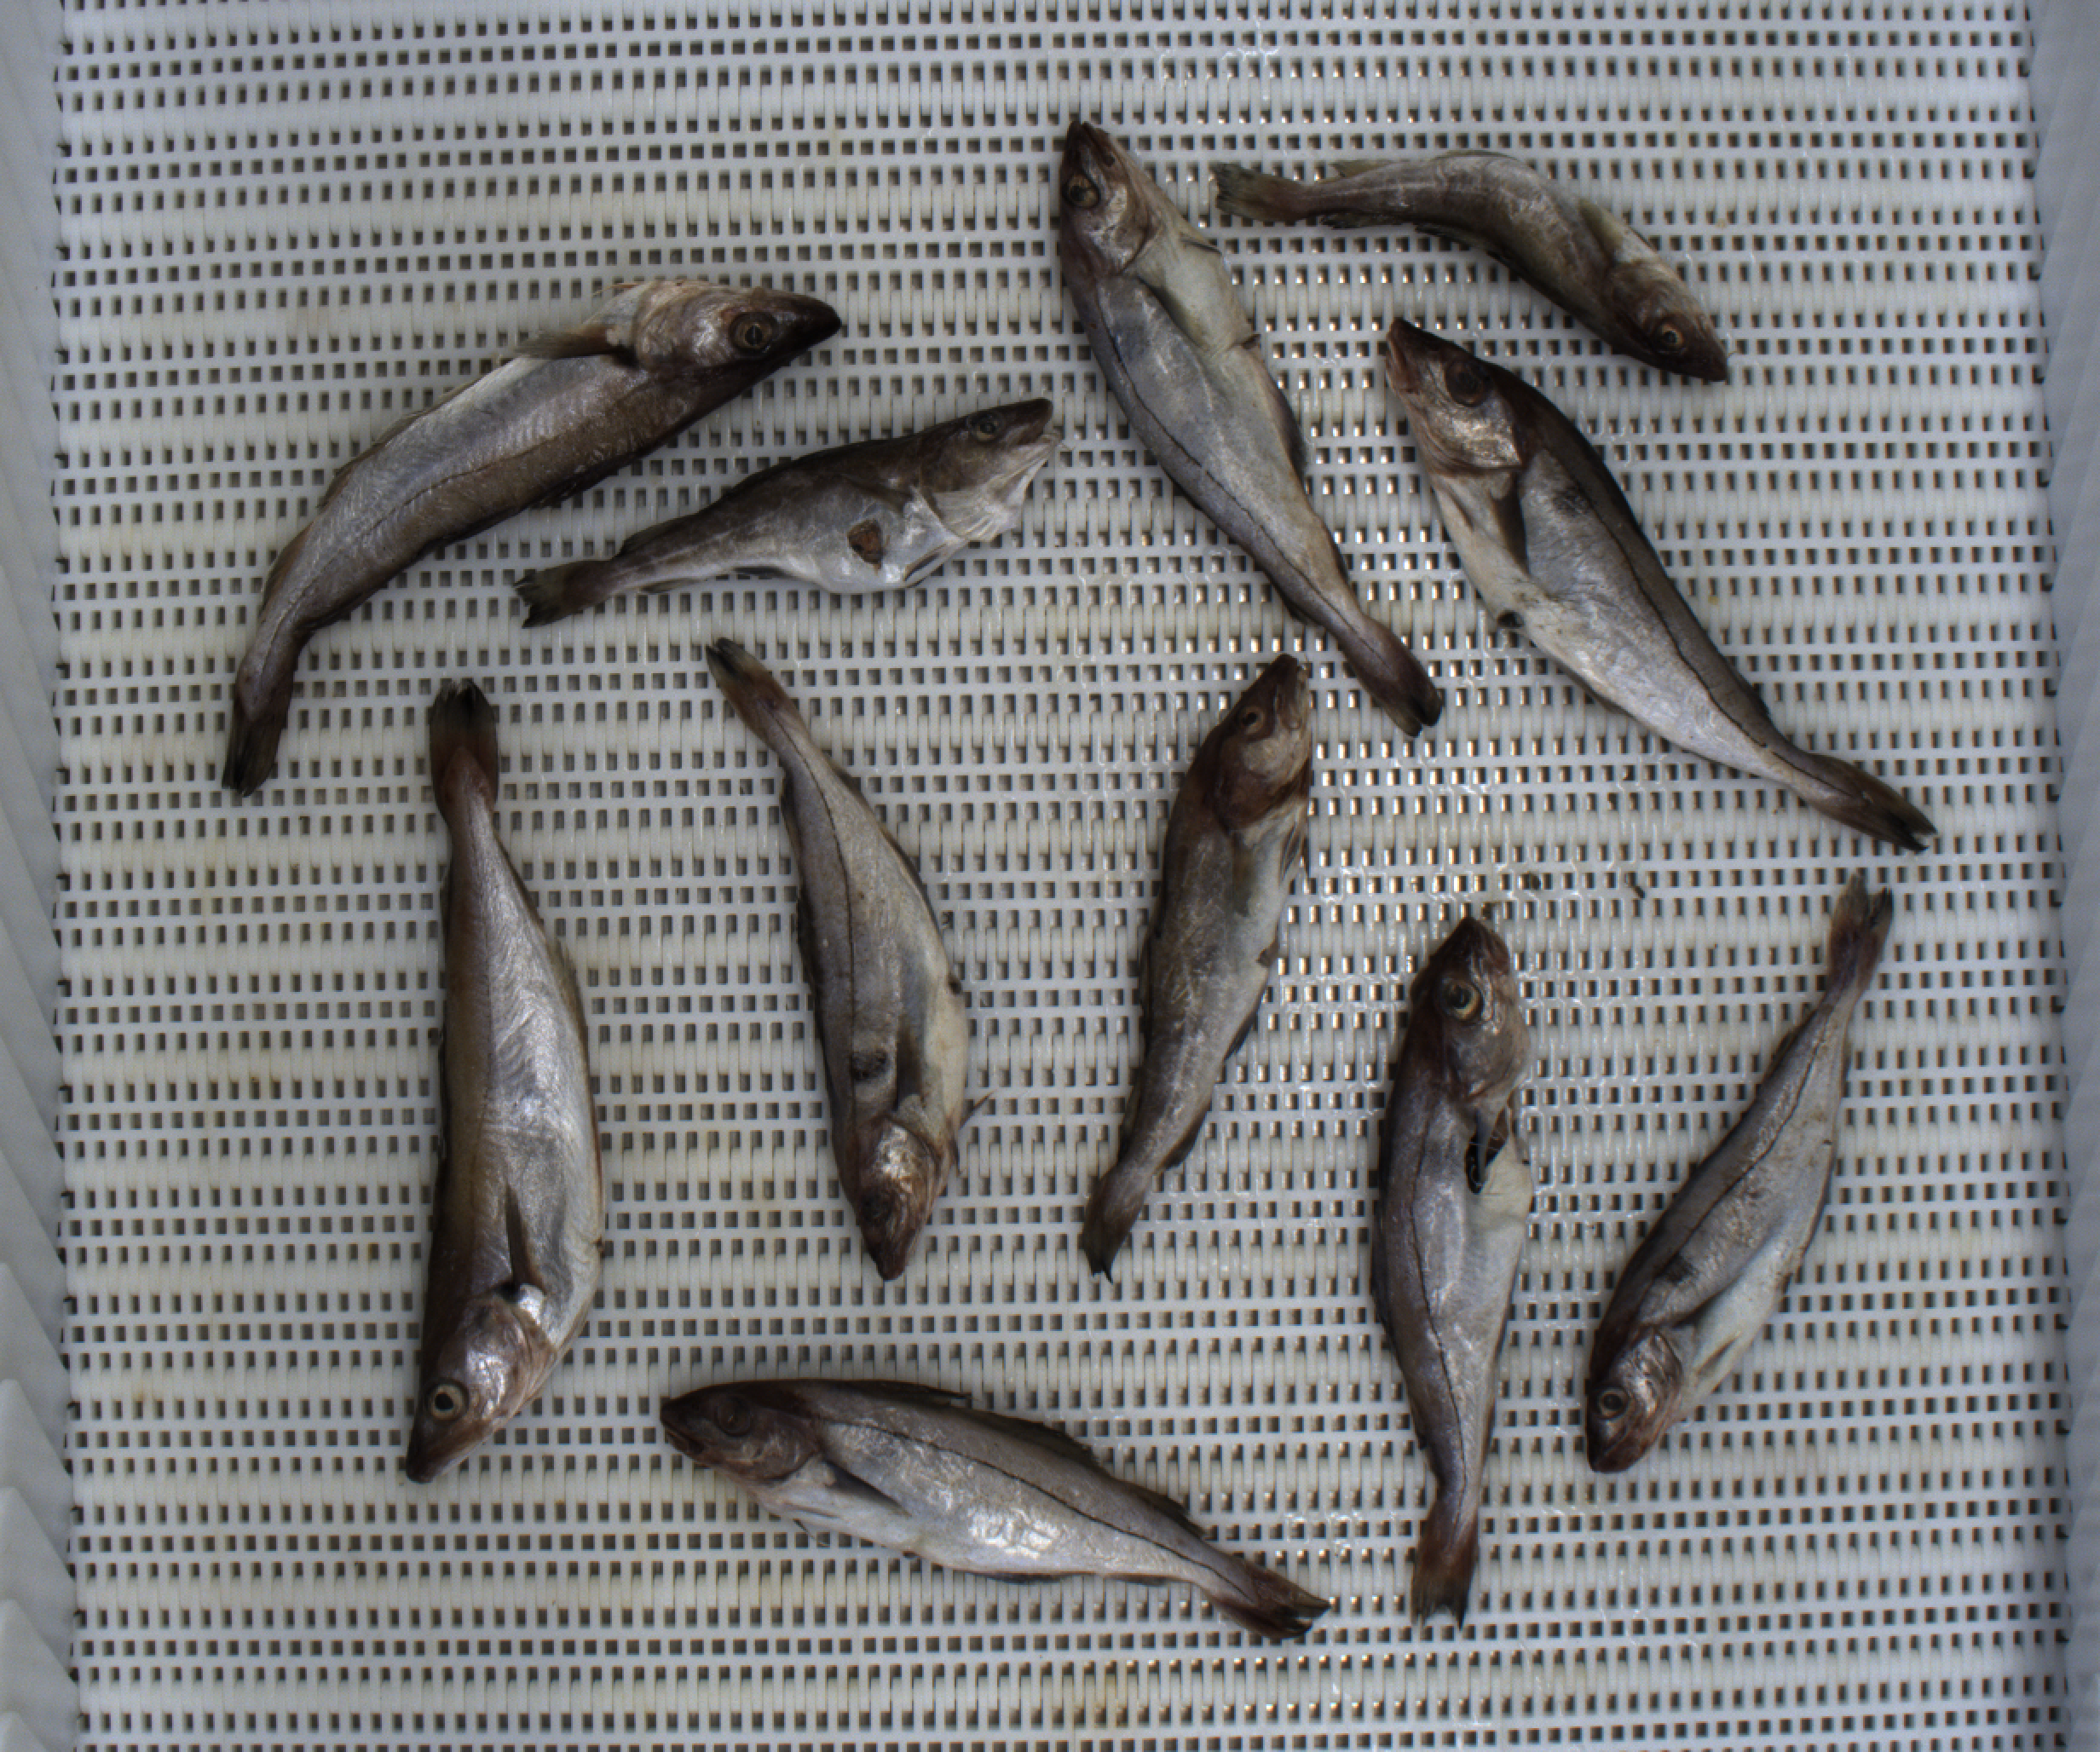
Total fish: 11
Cod: 3
Haddock: 6
Whiting: 2
Hake: 0
Horse mackerel: 0
Saithe: 0
Other: 0